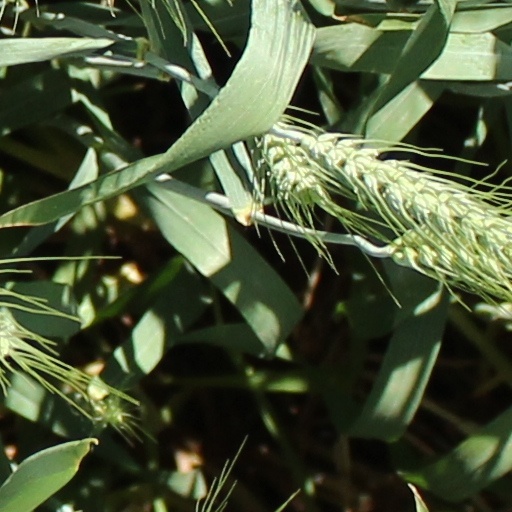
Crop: wheat